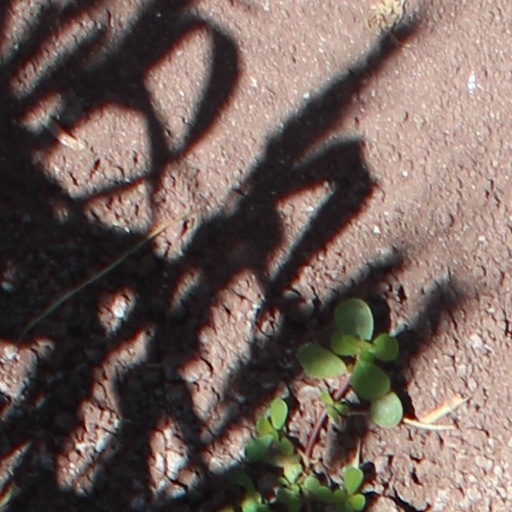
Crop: wheat